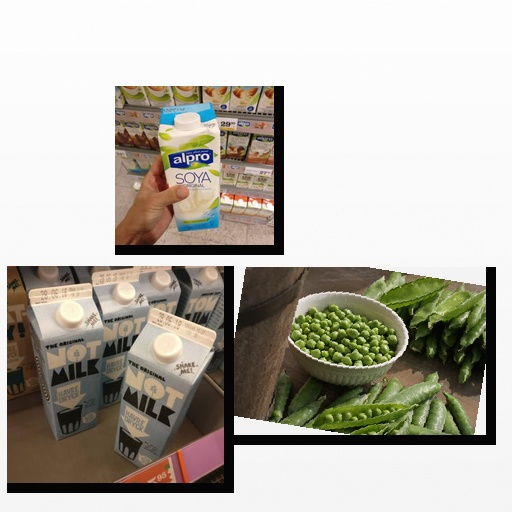
Food items: peas, soy_milk, oat_milk